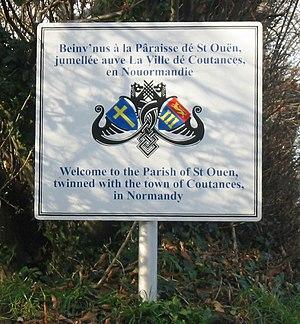
Coutances est une commune française, située dans le département de la Manche en Normandie. Elle est notamment connue pour sa cathédrale, son festival Jazz sous les pommiers. Coutances est sous-préfecture, le siège de la Cour d'assises de la Manche et celui de l'évêché de Coutances et Avranches. Elle est peuplée de 8 501 habitants.
Le bailliage de Jersey, une des dépendances de la Couronne britannique située dans les Îles Anglo-Normandes au large de la côte française de Normandie, possède deux langues officielles : l’anglais et le français.
Jersey est la plus grande des îles Anglo-Normandes, dont la capitale est Saint-Hélier. Sa superficie est de 118,2 km² et elle est peuplée de 106 500 habitants en 2011. Elle appartient au bailliage de Jersey.